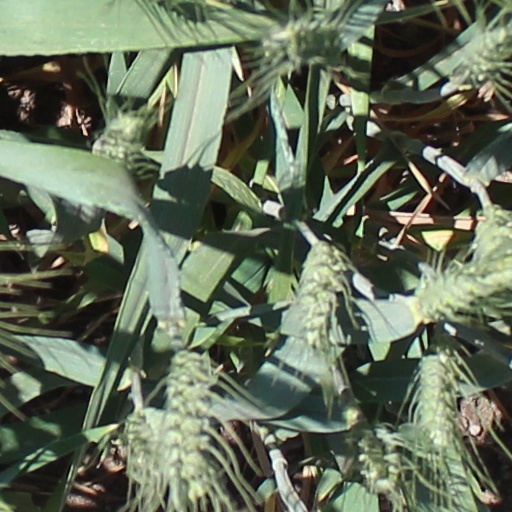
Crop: wheat